Rochford District

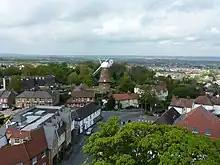
Rayleigh, one of the towns of the district and its largest settlement

The council has been under no overall control since 2023. A coalition of the Conservatives, Rochford District Residents and the Rochford and Foulness Wakering Independents group formed in May 2025 to run the council, with Conservative councillor Danielle Belton serving as leader of the council. Between the 2024 election and the new coalition forming in 2025, the council had been run by a coalition of the Liberal Democrats, Green Party and independents.